History of parks and gardens of Paris

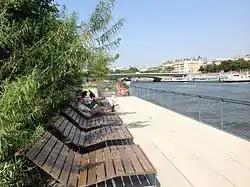
One of the floating gardens along the Promenade des Berges de la Seine in the 7th arrondissement

Parc Georges-Brassens (15th arrondissement), occupying , is located on the site of the former Vaugirard slaughterhouse and horse market from 1894 to 1897, which were demolished between 1969 and 1979. The design, by architects Ghiulamila and Milliex and landscape architect Daniel Collin, preserved picturesque elements of the original market, including the belfry of the old auction market of the abattoirs of Vaugirard, and the covered horse market, which now serves on weekends as the site of an antiquarian book market. Modern sculptures of horses stand at the entrance to the garden. Corners of the park are occupied by a pre-school and day care center, and a theater. The landscape garden in the center of the park, in the picturesque tradition of Alphand and the Second Empire, has a lake, winding paths, flowerbeds, a rose garden and a garden of aromatic plants. The slope of the park also has a dry cascade of artificial stones, for children to climb.